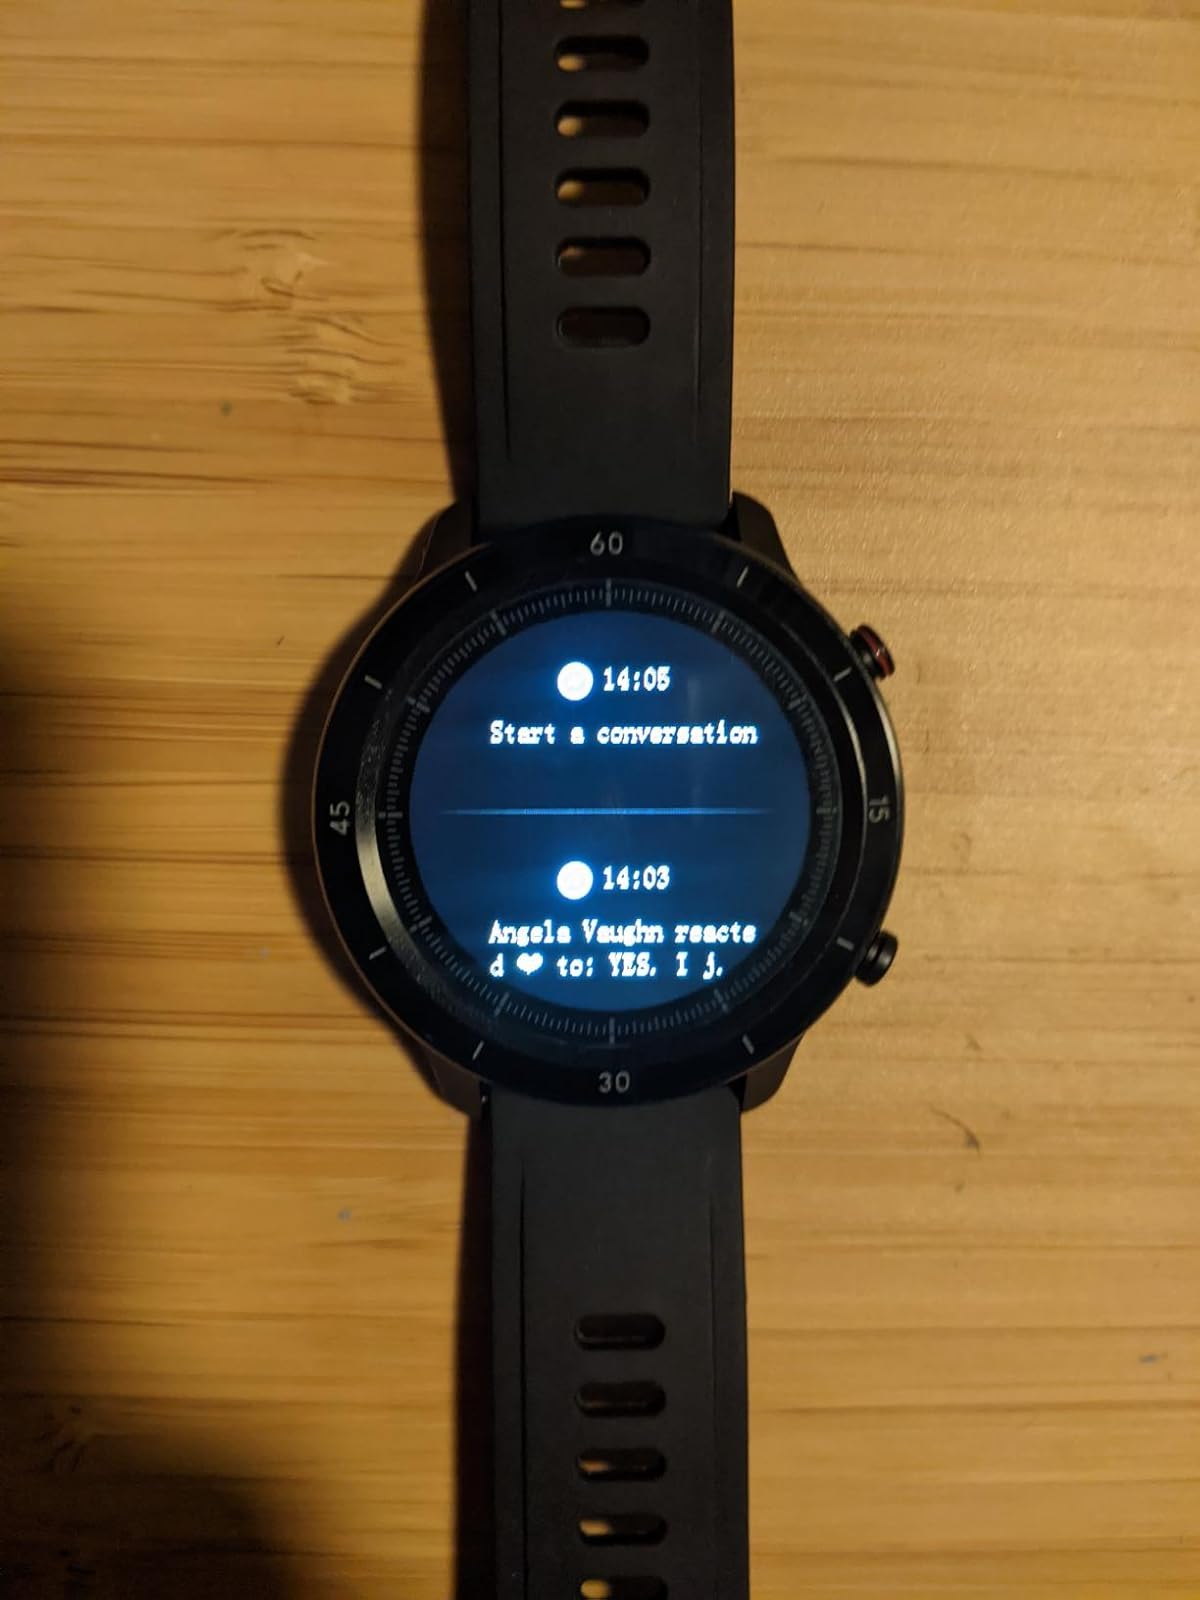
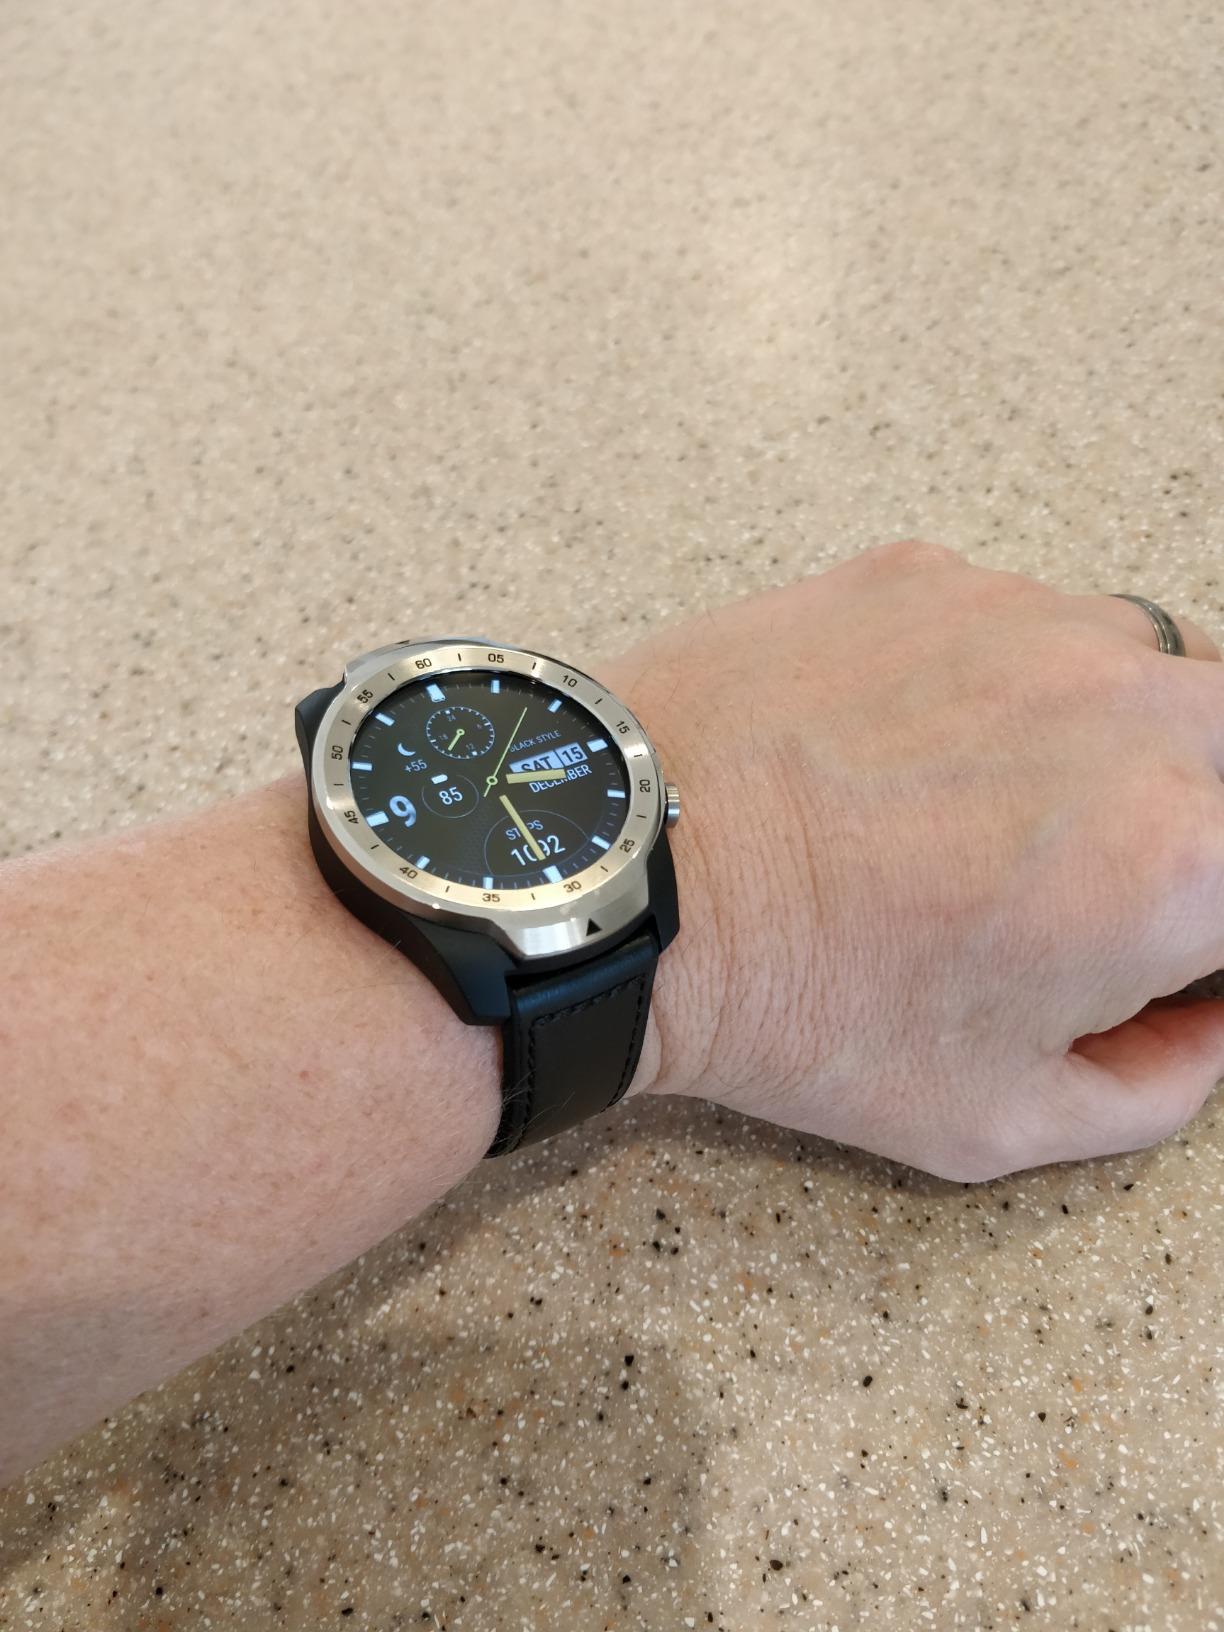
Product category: smartwatch
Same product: no